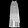
Label: Dress